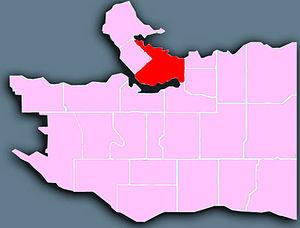
Downtown Vancouver désigne la portion sud-est de la péninsule Burrard, dans le centre-nord de Vancouver en Colombie-Britannique, au Canada. Il s'agit du centre-ville qui inclut le quartier d'affaires, des galeries d'art, des commerces, des lieux de divertissements et des infrastructures sportives.